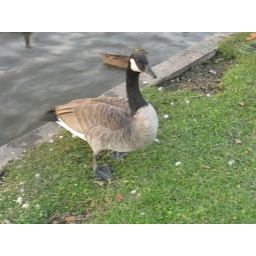
Just standing by the water making sure no one interferes with Mama Goose.